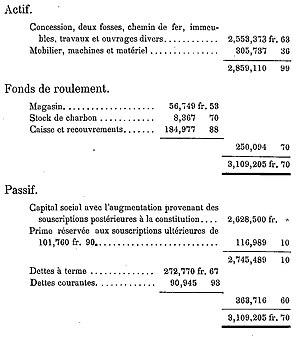
Bilan au 31 décembre 1868 de la Compagnie des mines d'Auchy-au-Bois.
La Compagnie des mines d'Auchy-au-Bois est une compagnie minière qui a exploité la houille à Lières, Auchy-au-Bois et Ames à l'extrême ouest du bassin minier du Nord-Pas-de-Calais.